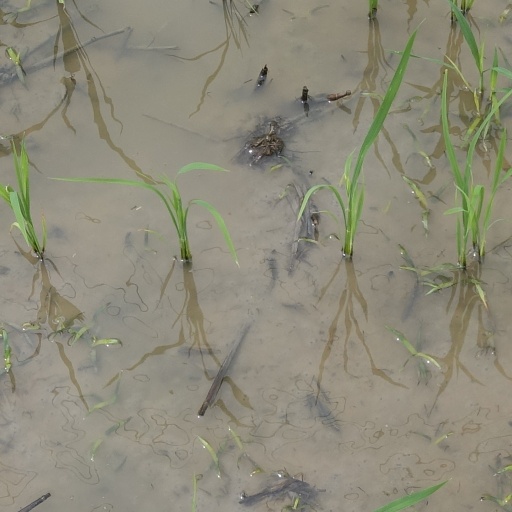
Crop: rice